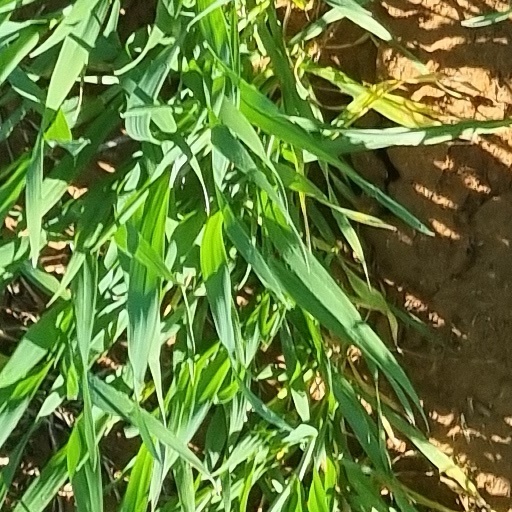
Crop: wheat